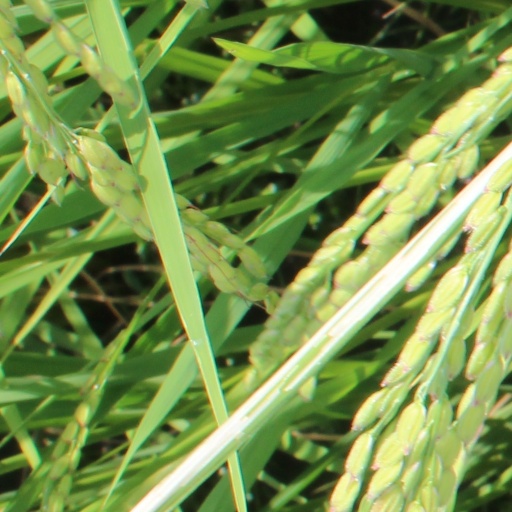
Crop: rice